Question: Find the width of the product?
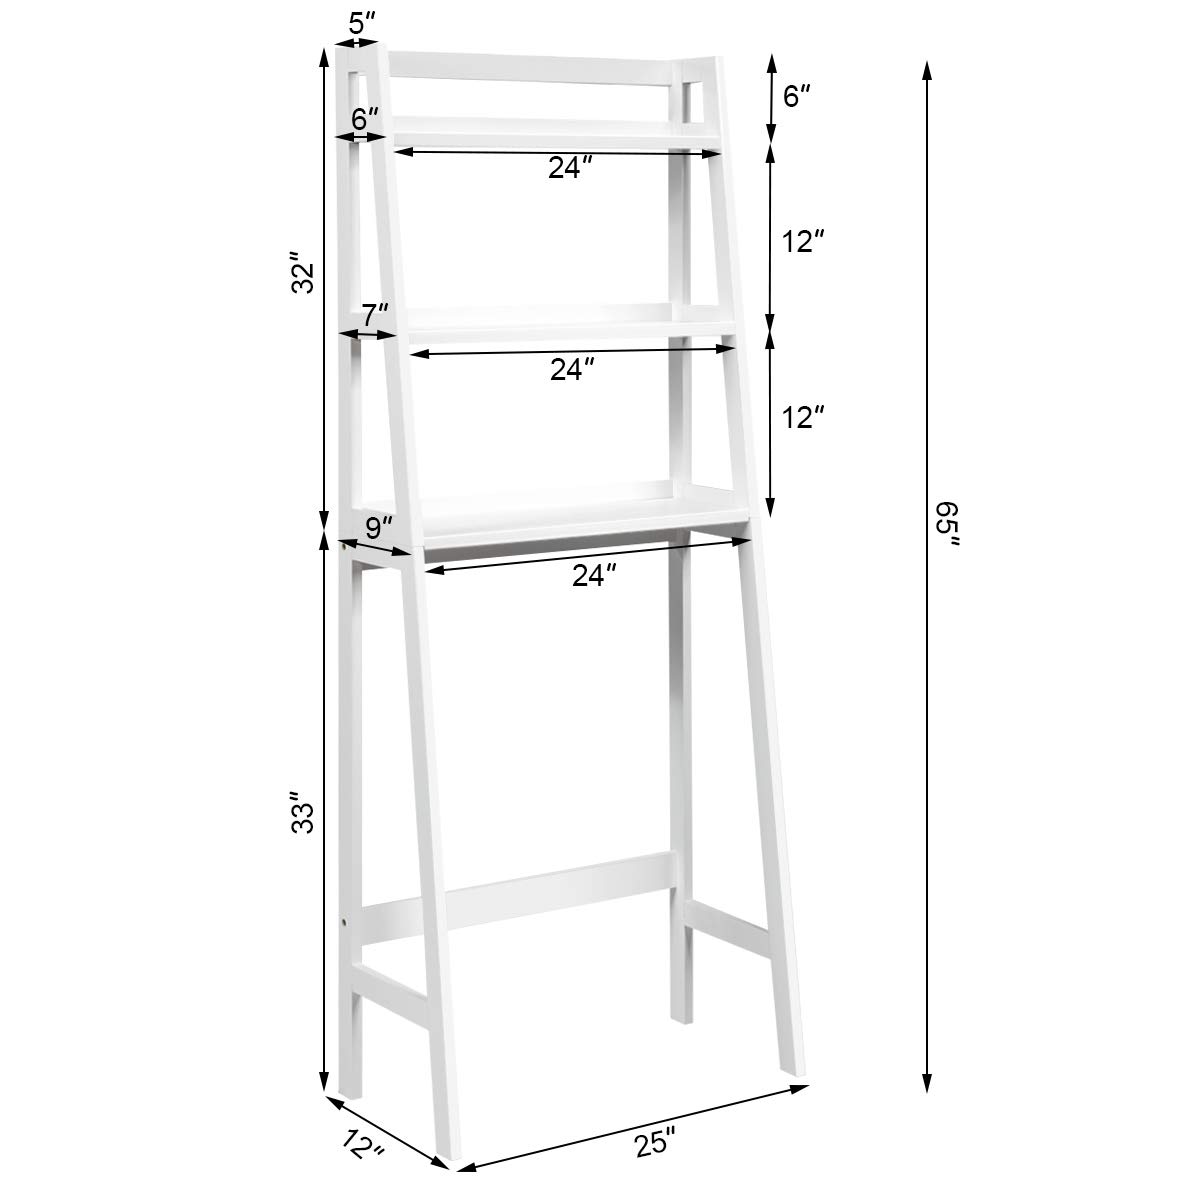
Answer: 25.0 inch